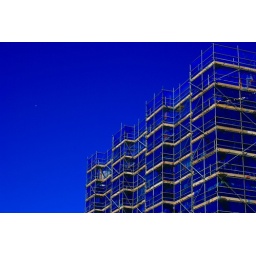
Wellington cityscape NZ. I was taken by the merging of the scaffolding and sky because of the blue safety gauze wrapping the building